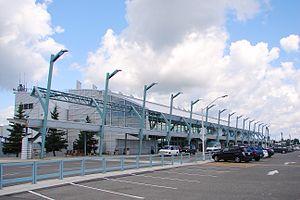
L'aéroport international de Thunder Bay est un aéroport canadien dans la province de l'Ontario.